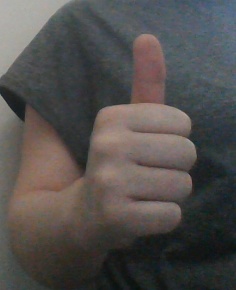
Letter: aleff